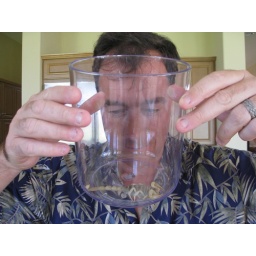
Was waiting to come in the house when we opened the kitchen door.